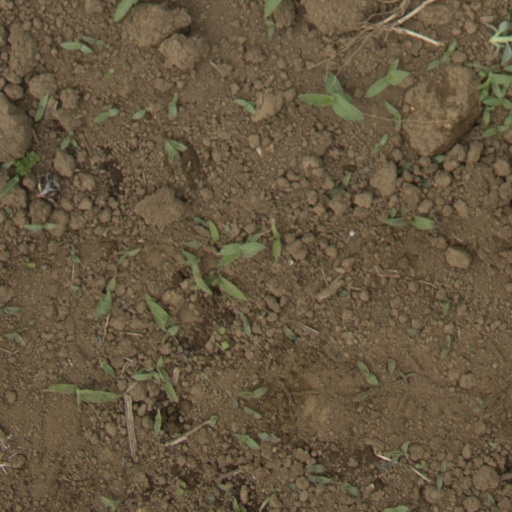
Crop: Jerusalem artichoke